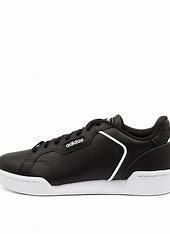
Brand: Adidas
Model: Roguera